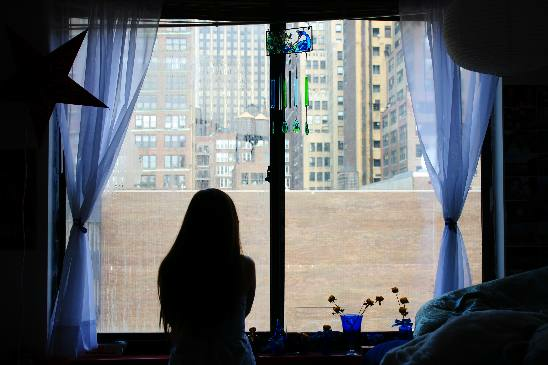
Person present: Yes